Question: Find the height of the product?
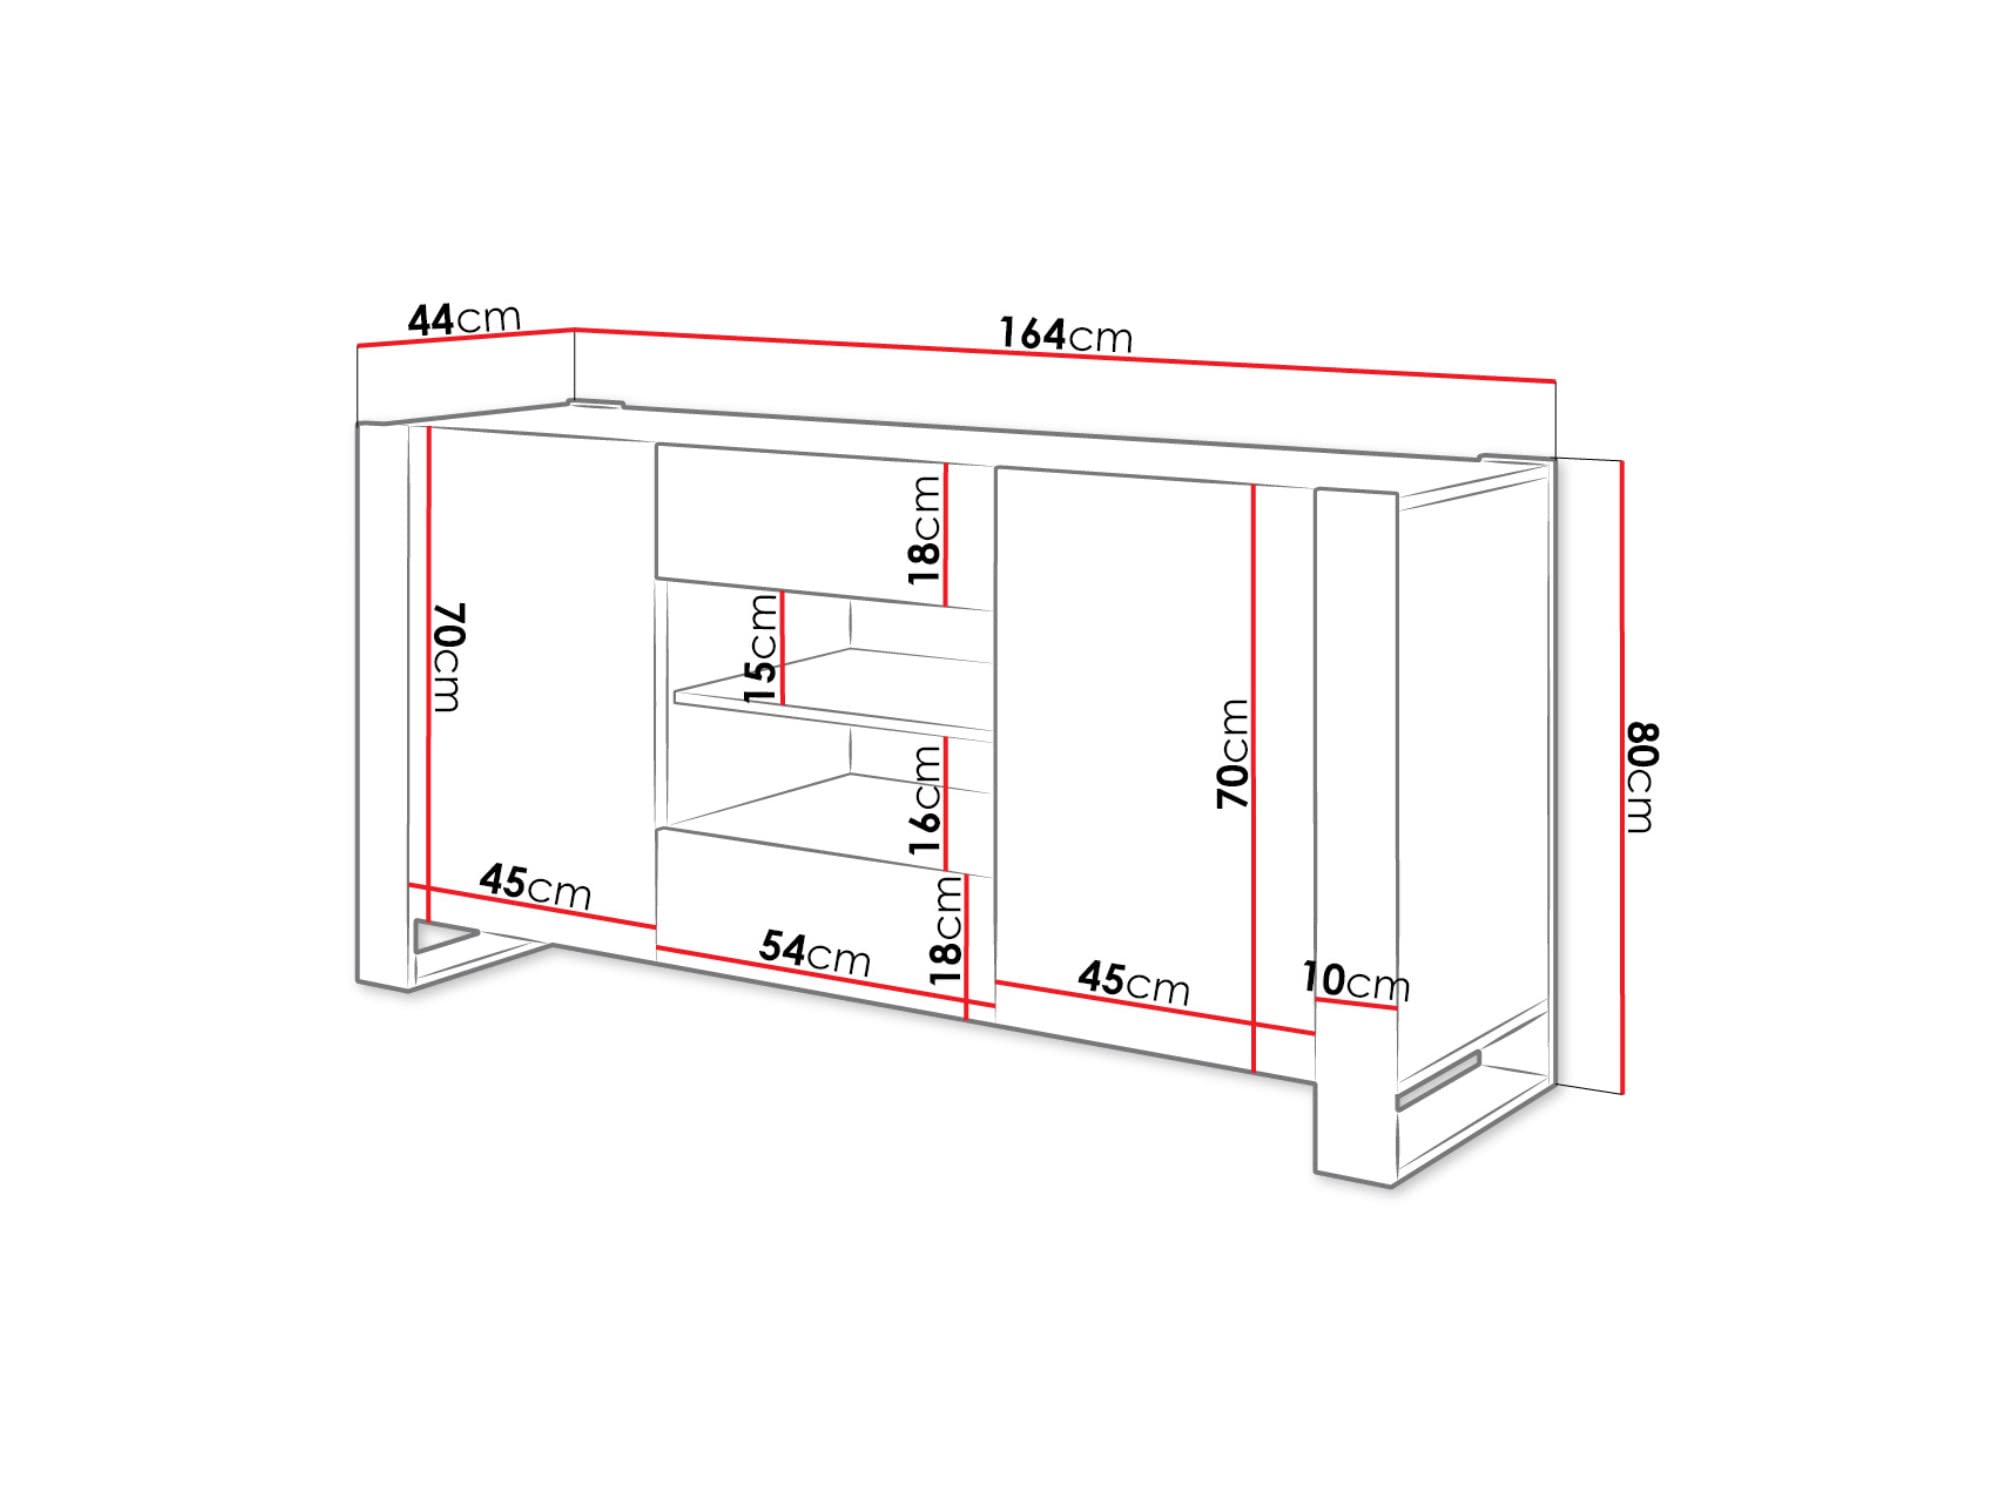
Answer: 80.0 centimetre